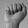
ASL letter: A